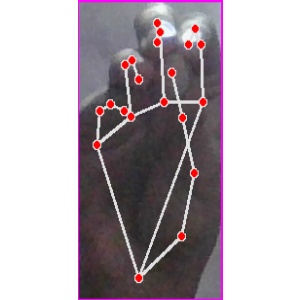
अक्षर: ङ